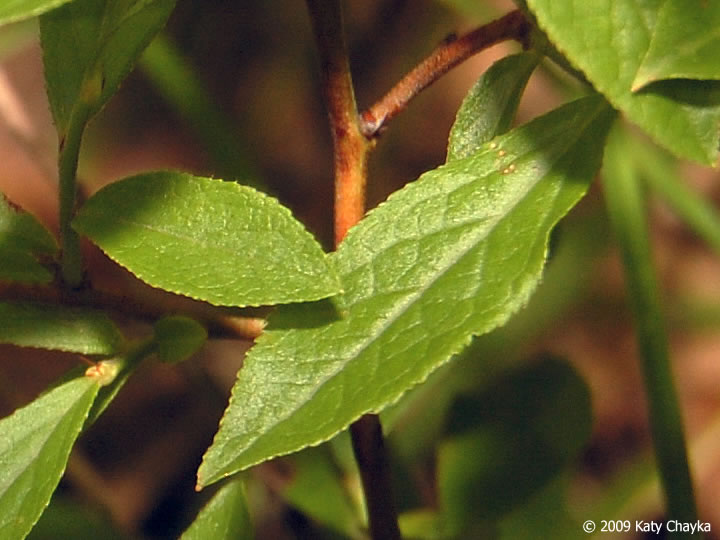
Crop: raspberry
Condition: healthy